Peter Tazelaar

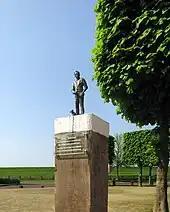
Memorial for Peter Tazelaar in Hindeloopen (2014)

In April 1945 Tazelaar was appointed adjutant to Queen Wilhelmina. He accompanied her on her return to the Netherlands. A film shot at the time shows him arriving at Gilze-Rijen Air Base with Erik Hazelhoff Roelfzema. For the next six weeks he assisted the queen while residing with her, her daughter Princess Juliana, and two other adjuncts in her temporary quarters at Anneville near Breda. At the time the country north of the rivers was still controlled by the Germans, and it was this portion of the country that had suffered through the Hunger Winter of 1944–45. It was Tazelaar who informed Wilhelmina of the German surrender.